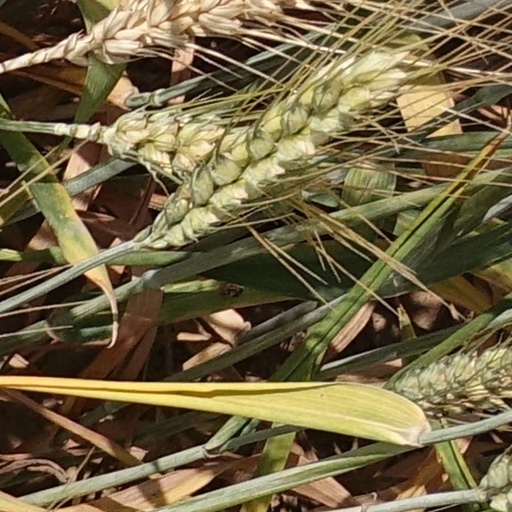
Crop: wheat